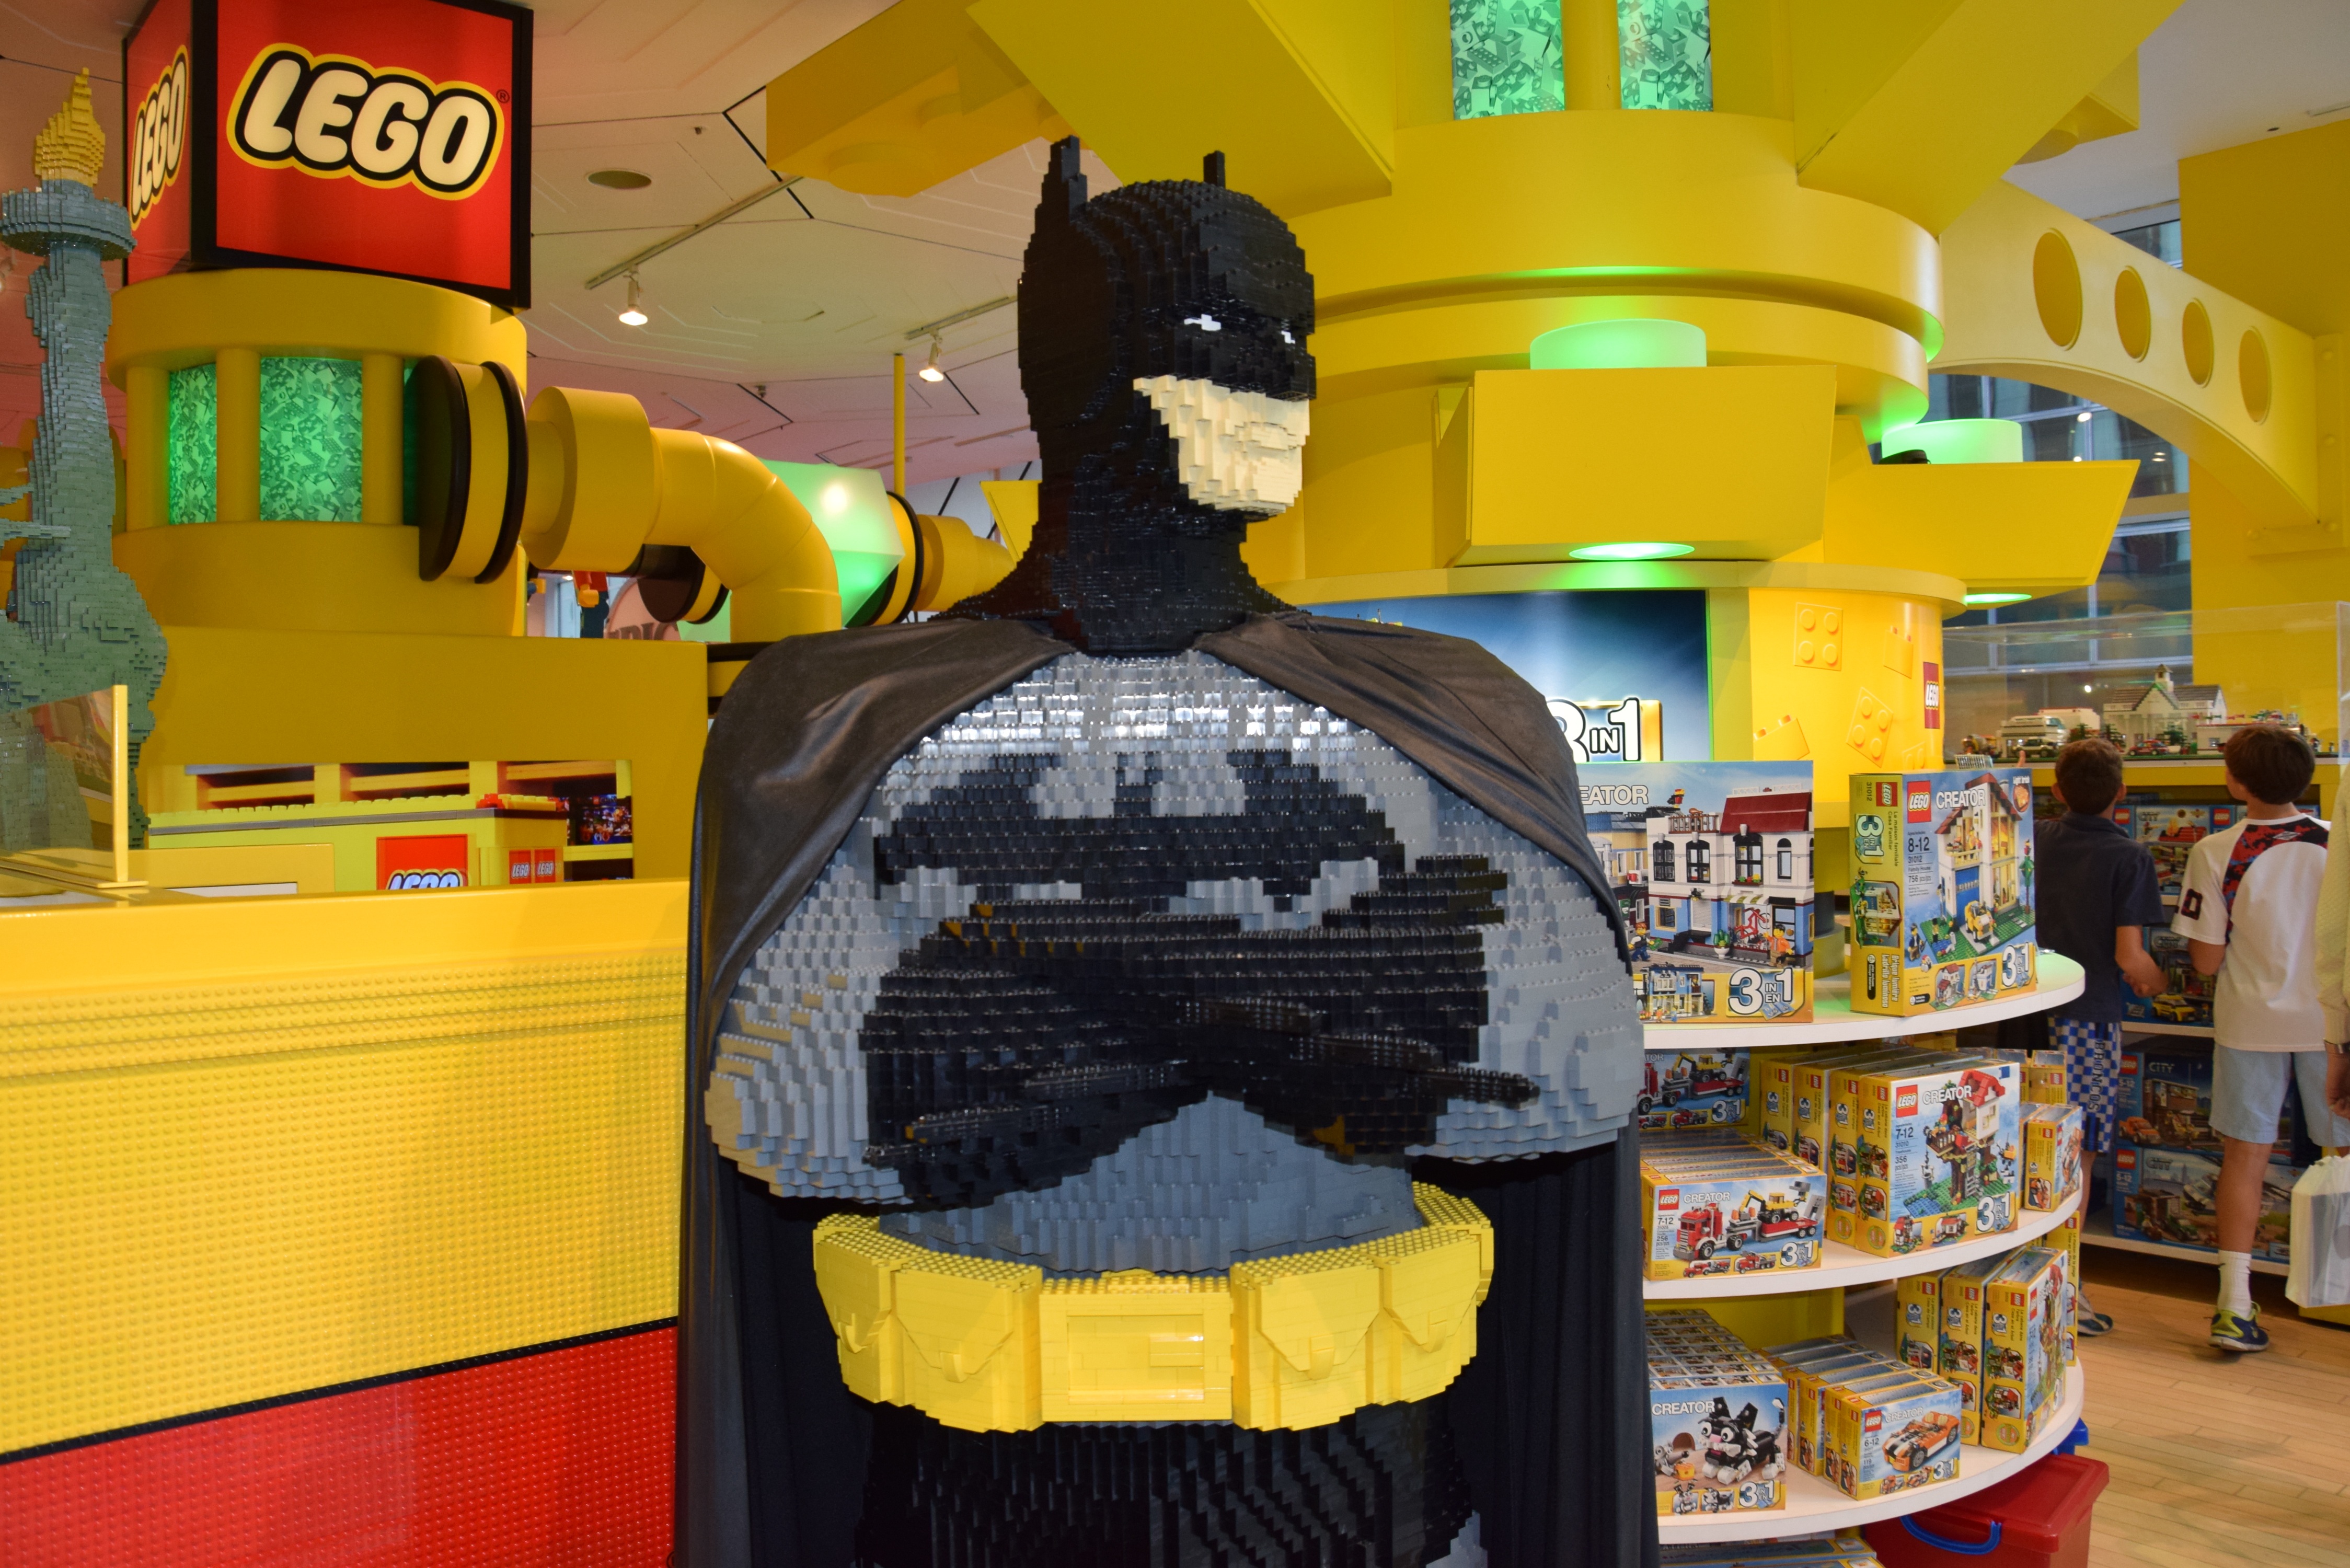
new york, travel, yellow, toy, figure, lego, super hero, bat man